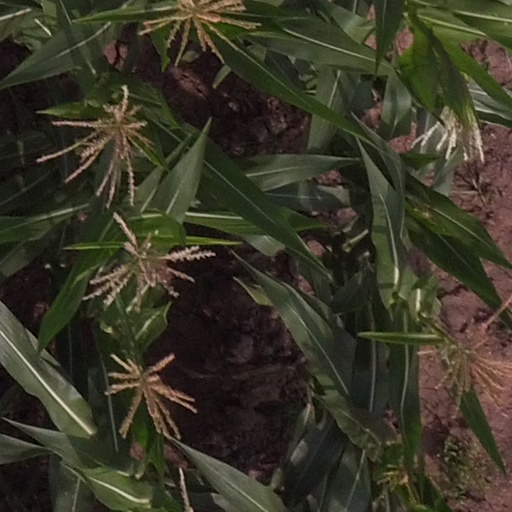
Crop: maize; corn